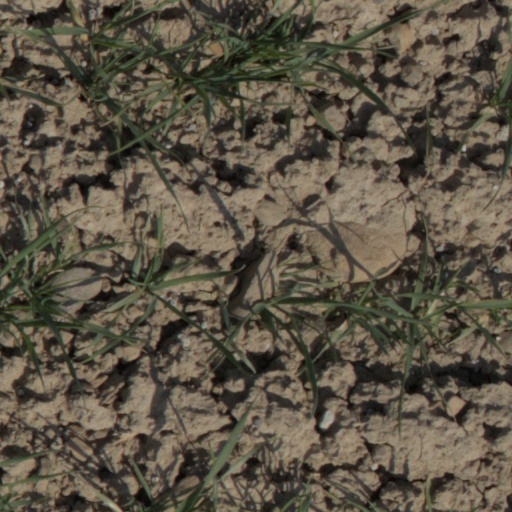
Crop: wheat